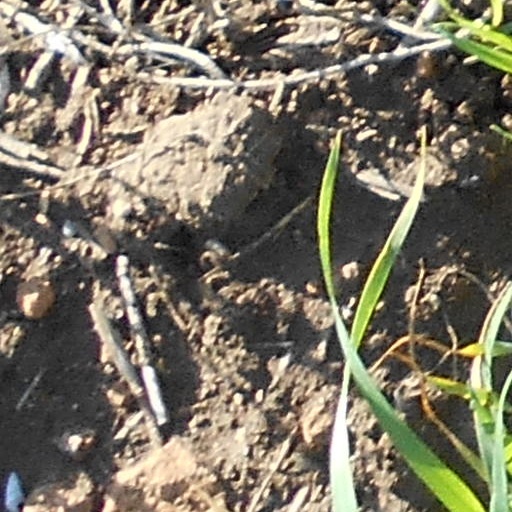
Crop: wheat